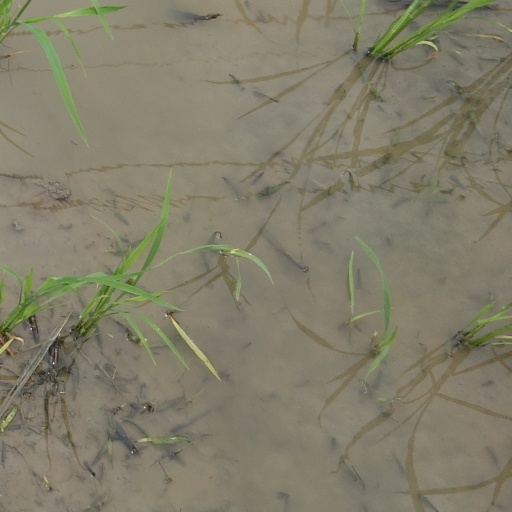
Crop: rice